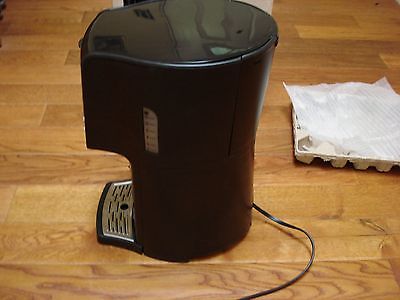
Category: coffee maker